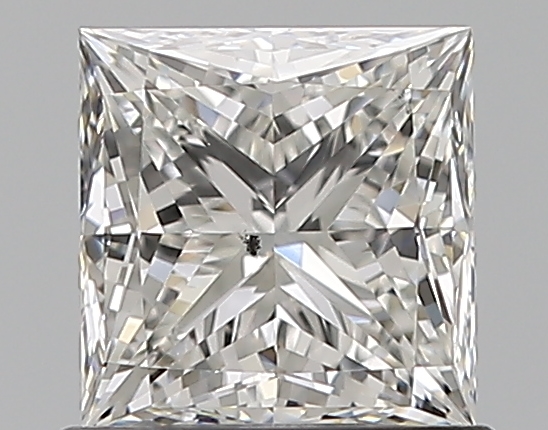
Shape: princess
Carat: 1.01
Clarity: SI1
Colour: G
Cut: EX
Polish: EX
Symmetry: EX
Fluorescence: F
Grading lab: GIA
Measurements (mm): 5.4 x 5.29 x 3.87